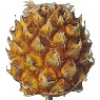
Label: Pineapple Mini 1